History of the Central Intelligence Agency

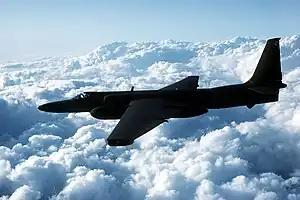
Lockheed U-2 "Dragon Lady", the first generation of near-space reconnaissance aircraft

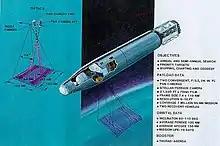
Early CORONA/KH-4B imagery IMINT satellite

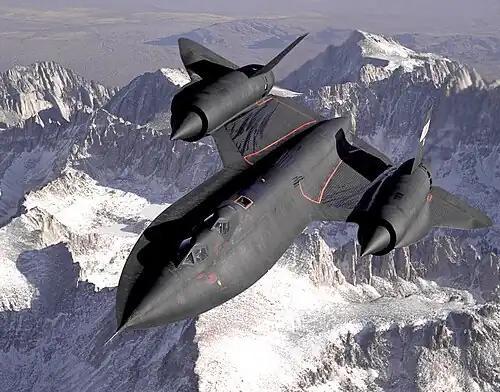
The USAF's SR-71 Blackbird was developed from the CIA's A-12 OXCART.

Concern regarding the Soviet Union and the difficulty of getting information from its closed society, which few agents could penetrate, led to solutions based on advanced technology. Among the first successes was the Lockheed U-2 aircraft, which could take pictures and collect electronic signals from an altitude thought to be above Soviet air defenses' reach. The CIA, working with the military, formed the joint National Reconnaissance Office (NRO) to operate reconnaissance aircraft such as the SR-71 and later satellites. "The fact of" the United States operating reconnaissance satellites, like "the fact of" the existence of NRO, was highly classified for many years.